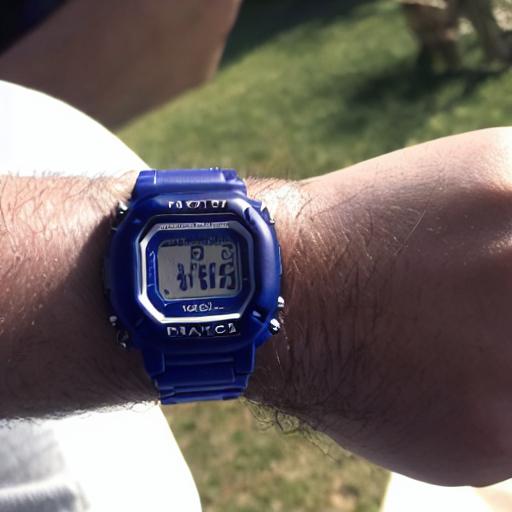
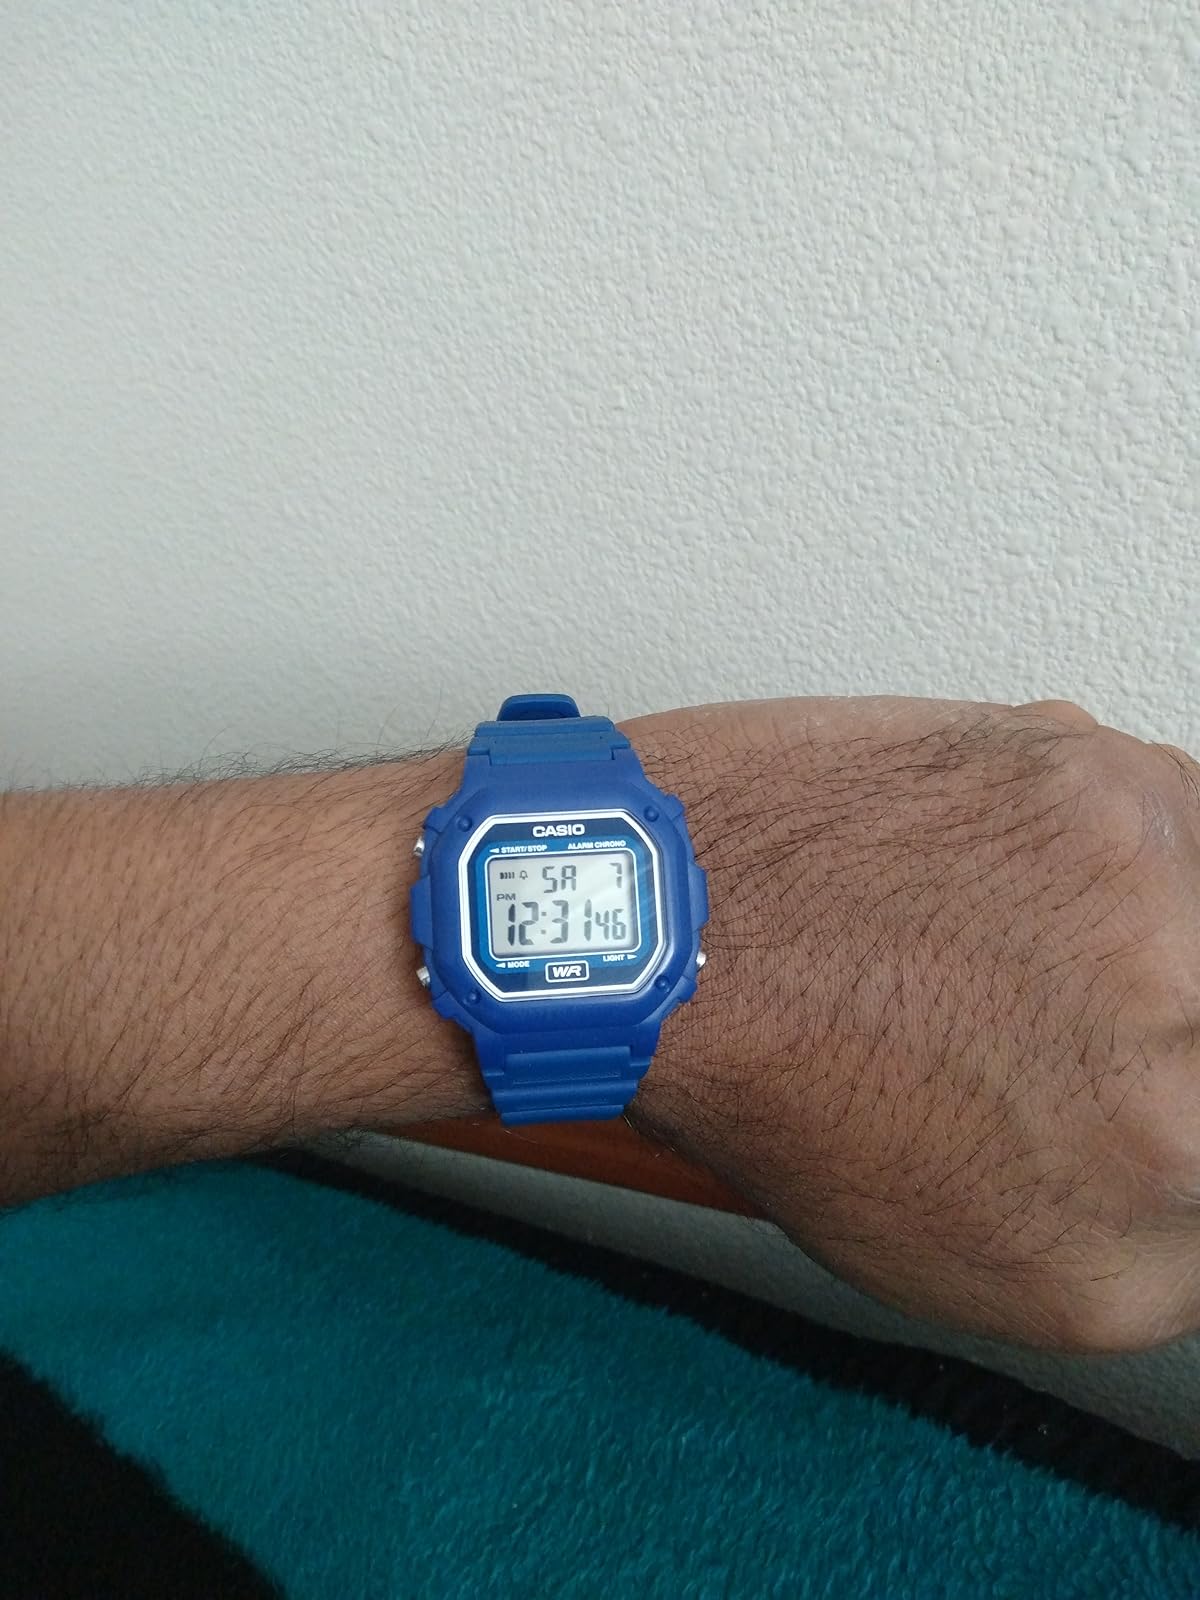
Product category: accessories_watch
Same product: no